Celebrity Big Brother 1 (American season)

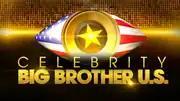
Promotional logo created for use in Australia that resembles the logo of Australian adaptation of "Big Brother" from 2012 to 2014.

Global announced on December 20, 2017, that the broadcaster had acquired the rights to air "Celebrity Big Brother" in Canada. Global has broadcast the American version of "Big Brother" since its launch in 2000. Nine Network confirmed they would air the season in Australia under the name "Celebrity Big Brother U.S.". Nine created a special logo for the show resembling the eye logo of the ninth through eleventh seasons of Australian adaptation that previously aired on the network. Episodes were "fast-tracked" and available on their streaming service 9Now shortly after their American airing with televised broadcast on 9Go! starting February 11, 2018. Due to low ratings episodes were moved from the 9:30pm timeslot to 11:30pm effective February 14, 2018.